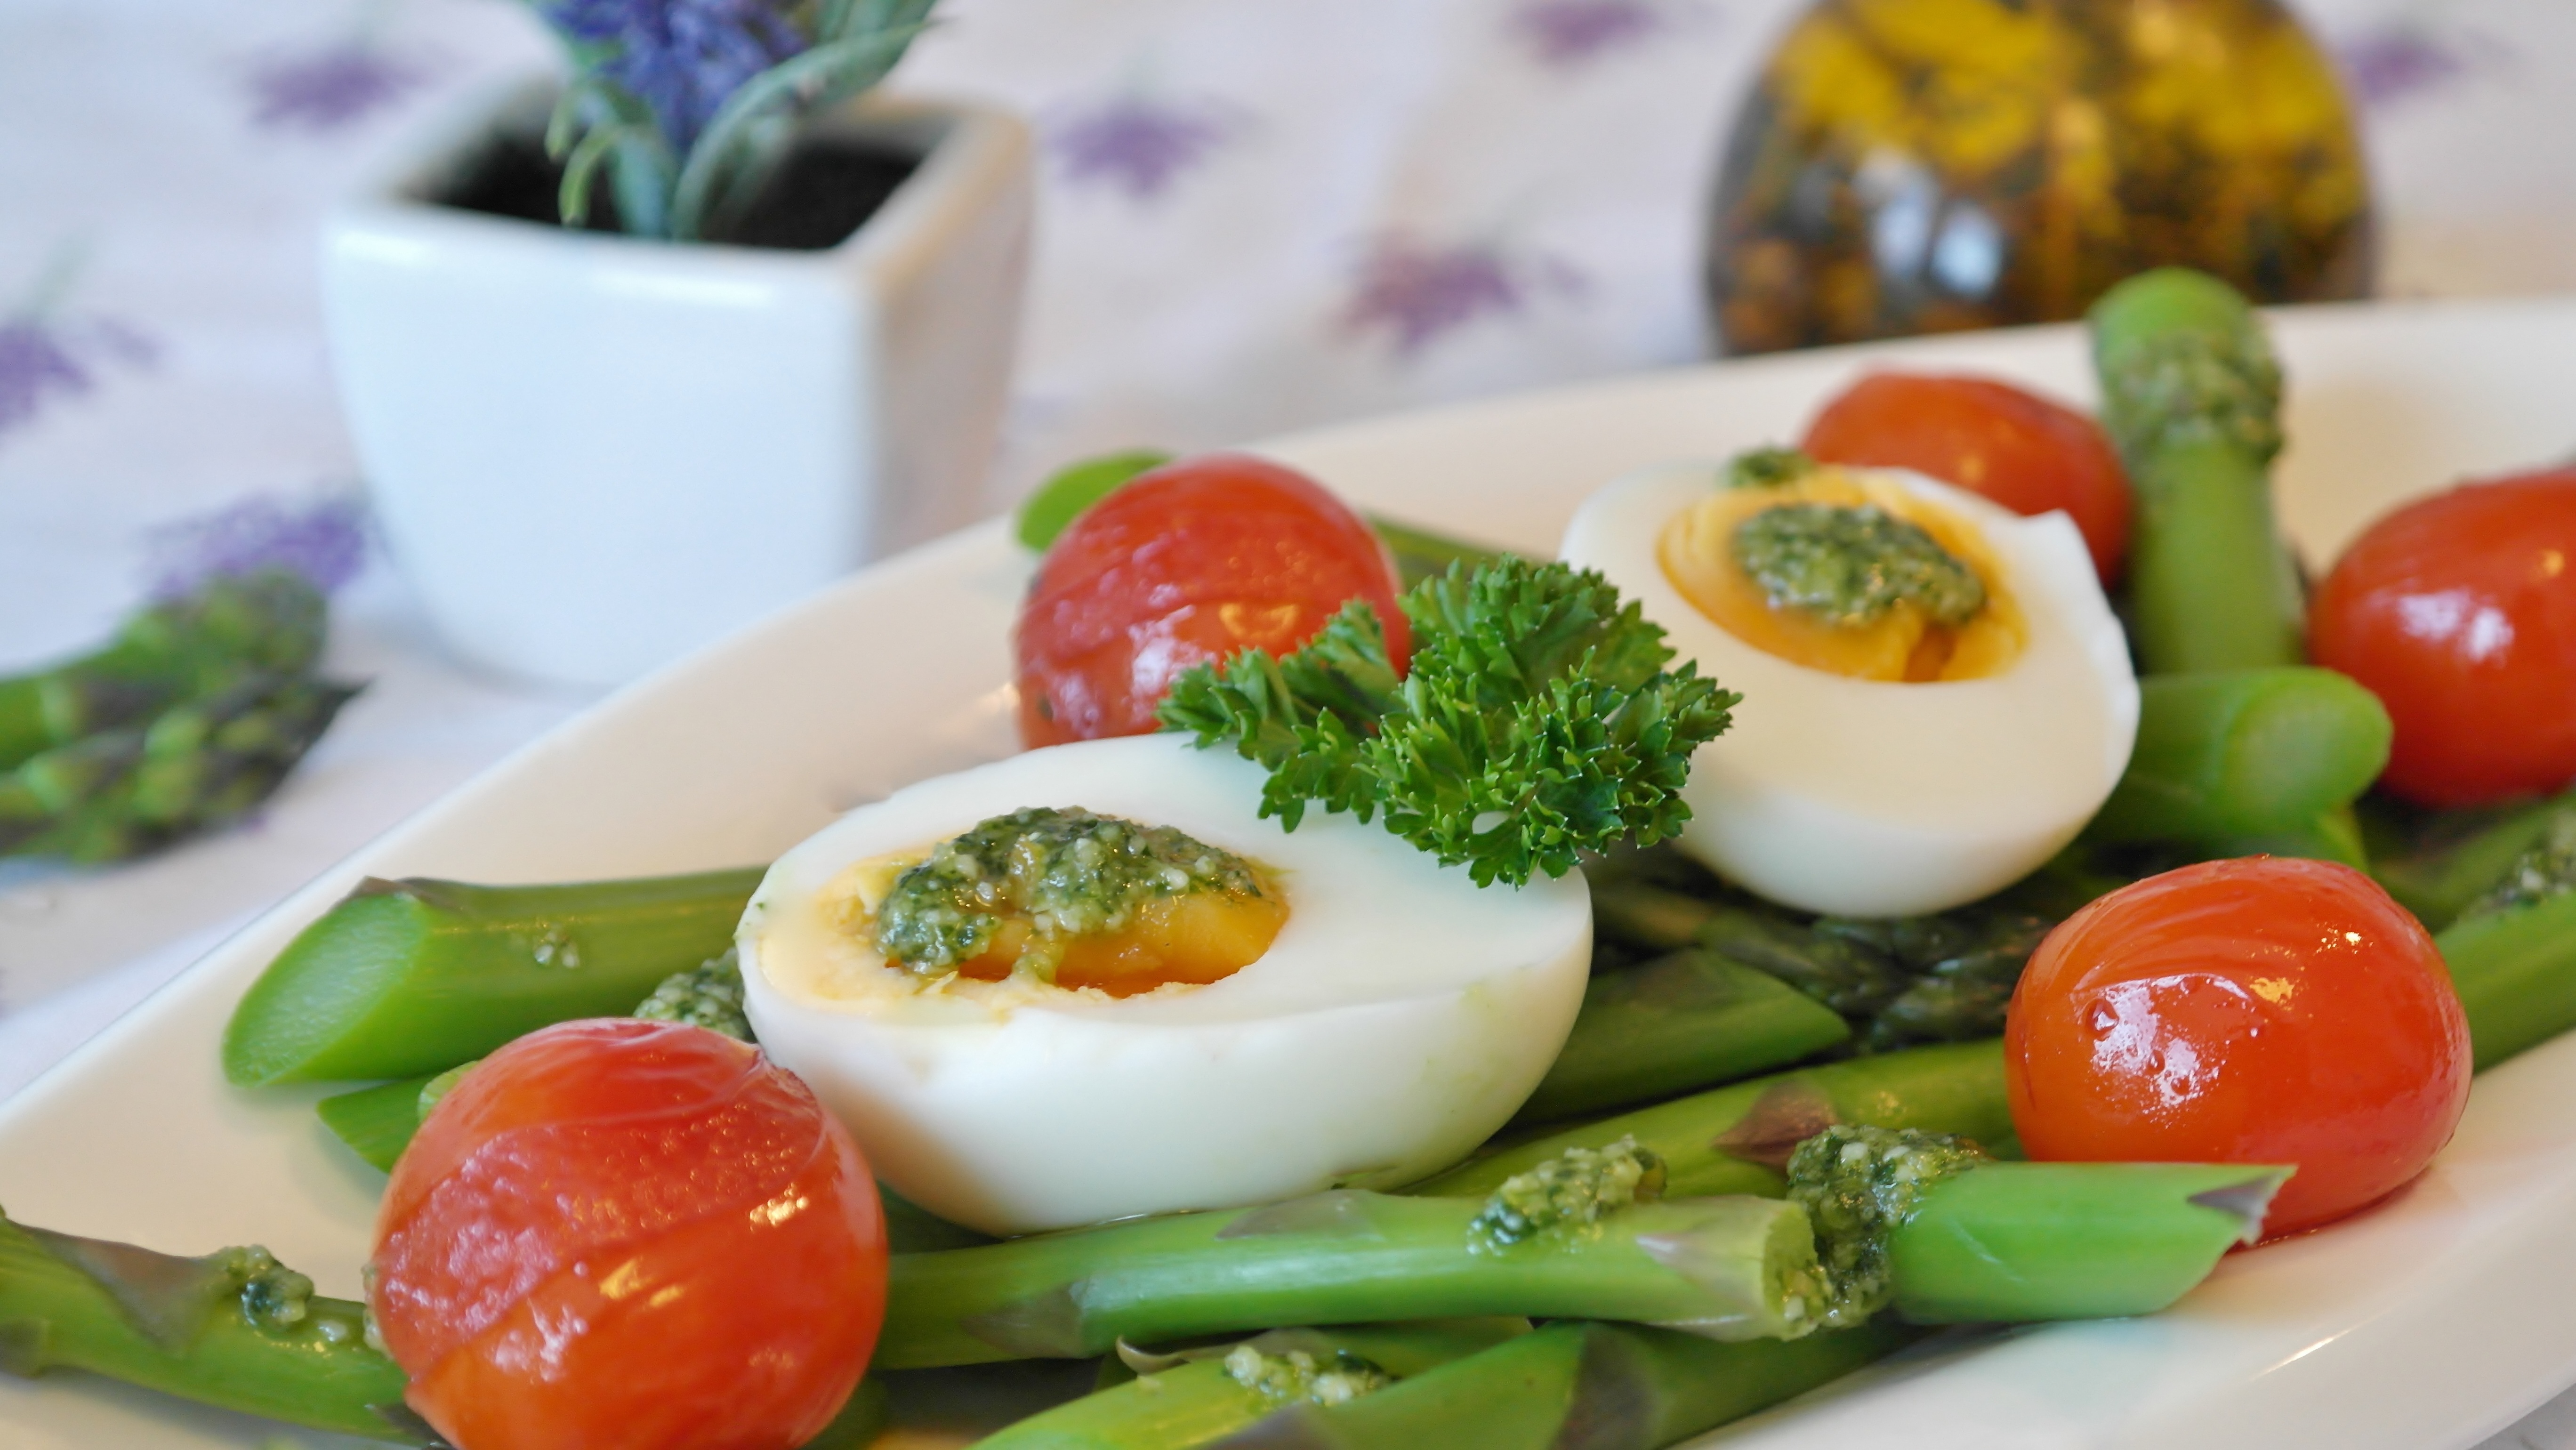
dish, meal, food, salad, spring, green, produce, vegetable, breakfast, healthy, eat, lunch, cuisine, egg, pesto, cook, grill, garnish, vegetables, tomatoes, oil, diet, asparagus, mozzarella, hors d oeuvre, green asparagus, asparagus time, low carb, b rlauch pesto, asparagus plants, caprese salad